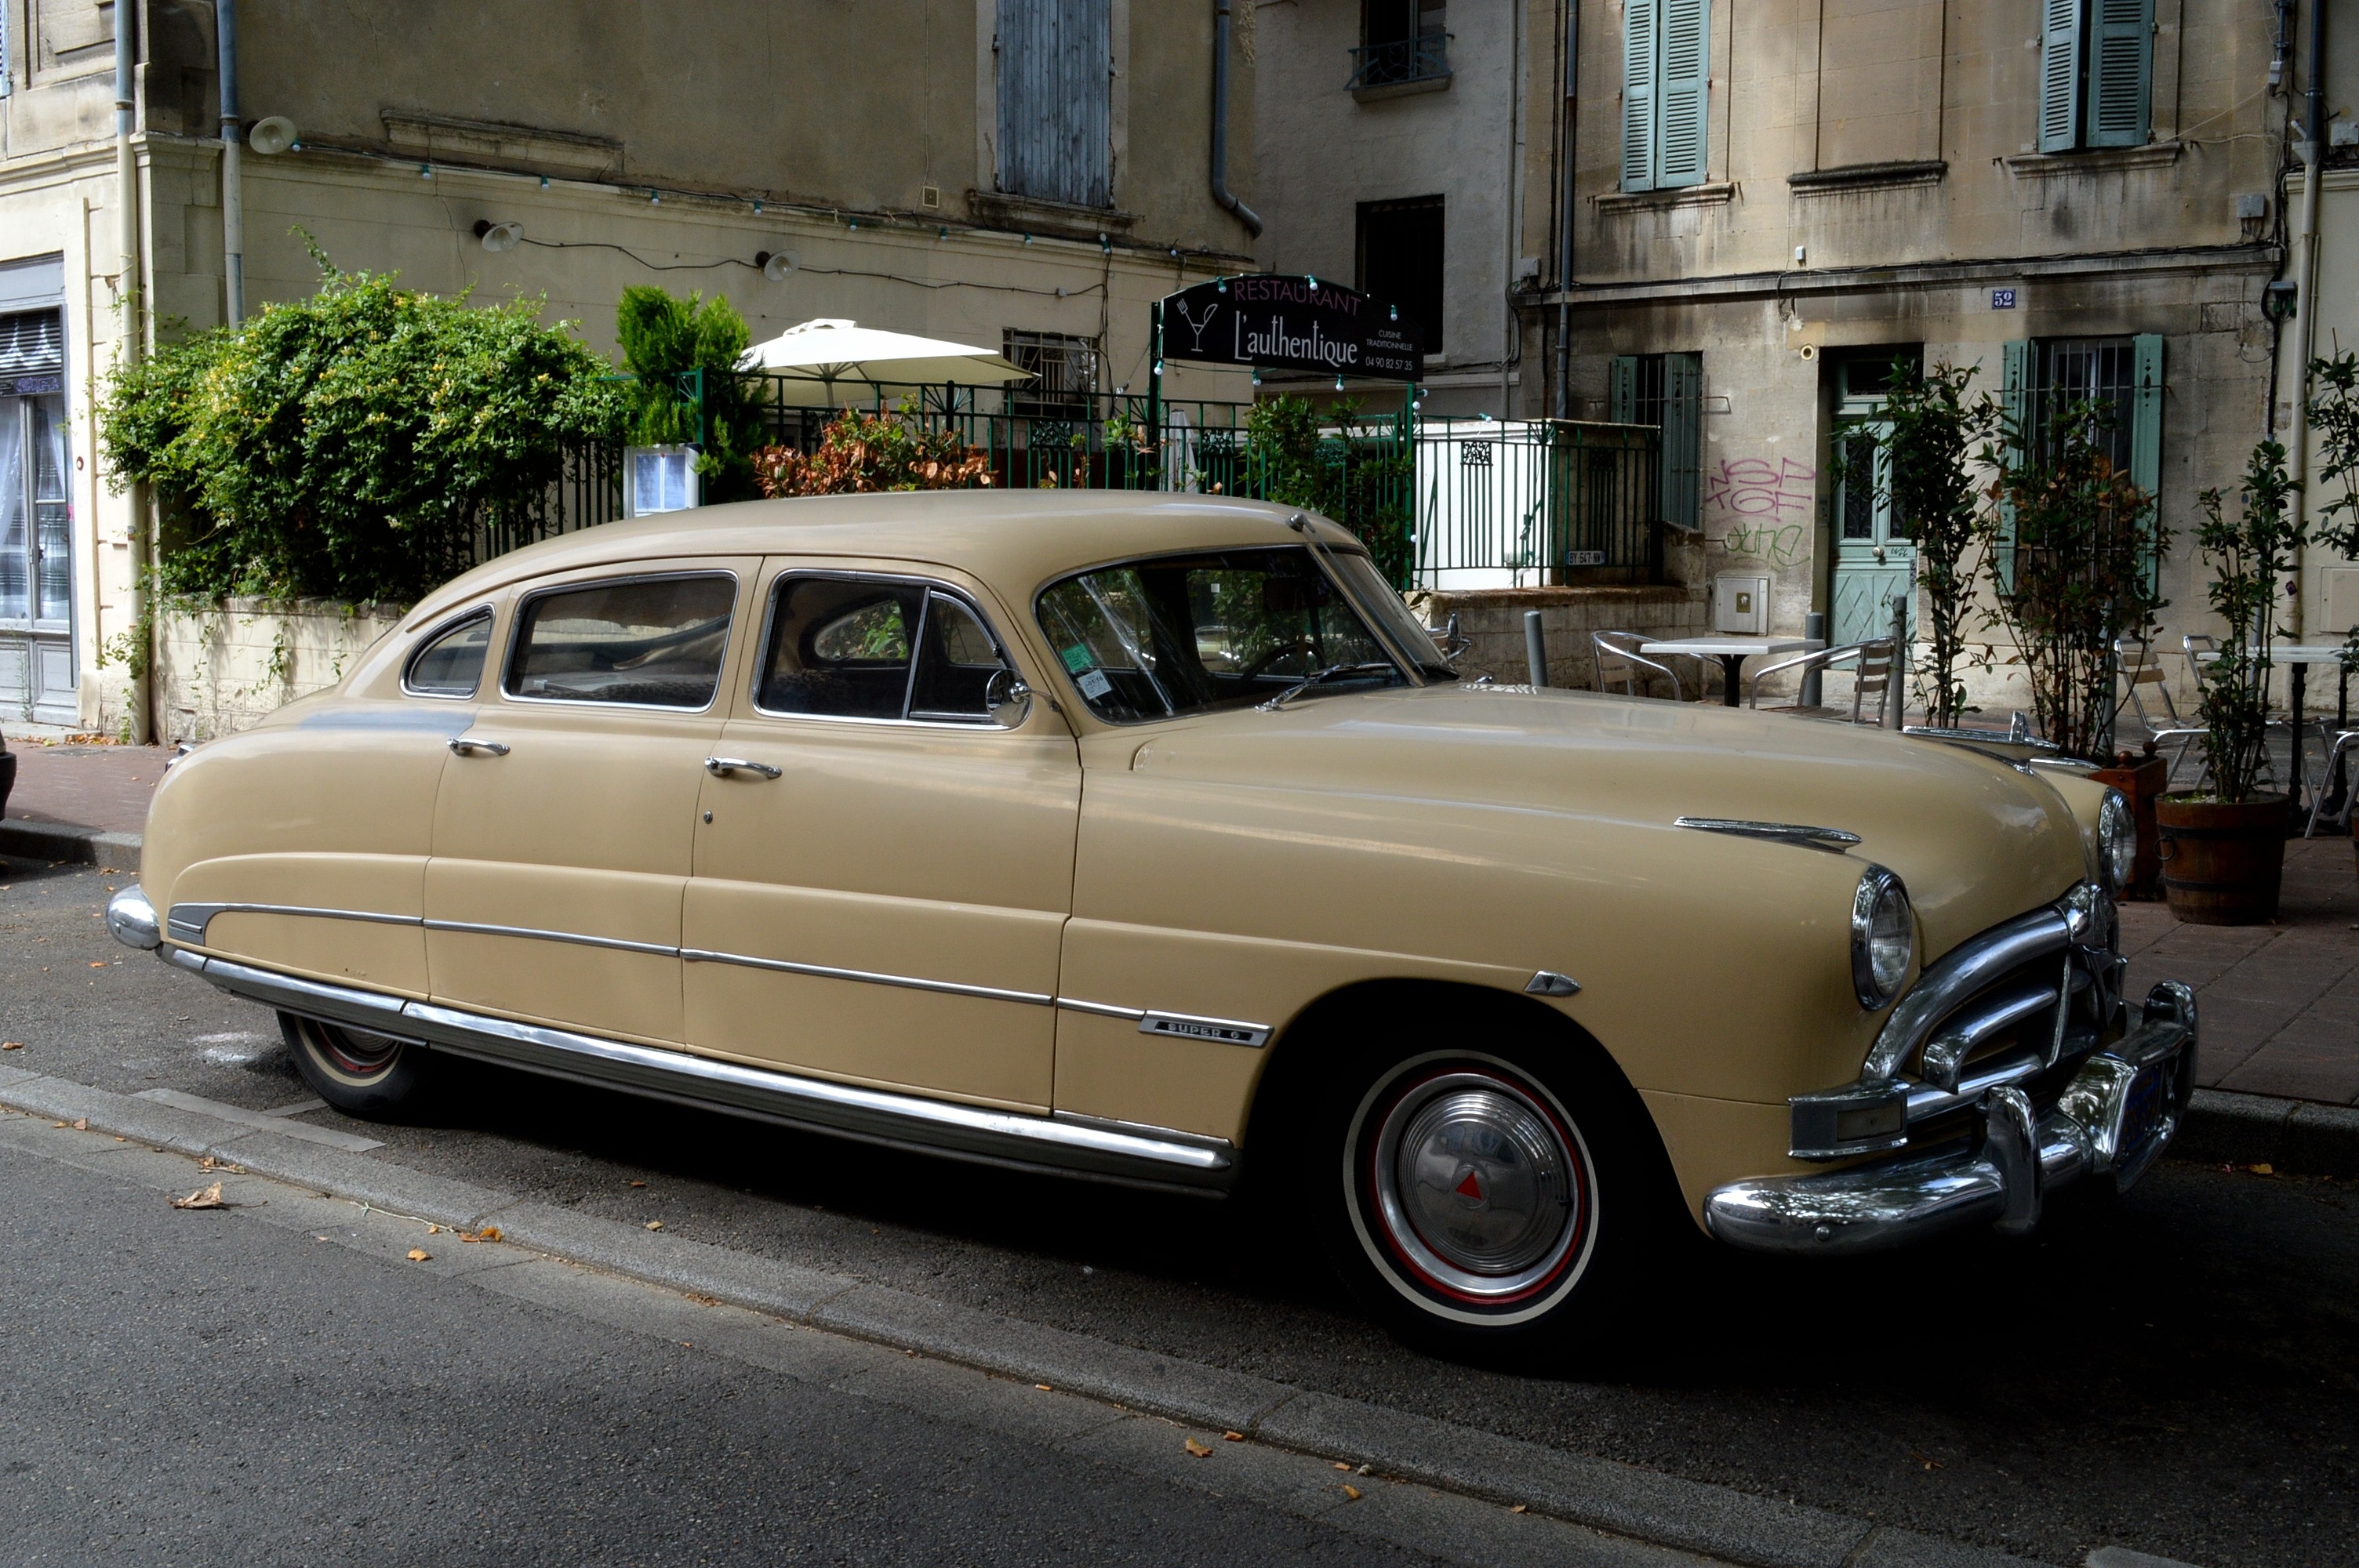
car, vintage, automobile, old, transport, vehicle, drive, auto, motor vehicle, vintage car, sedan, classic, touring, antique car, land vehicle, automobile make, automotive exterior, automotive design, luxury vehicle, full size car, hudson hornet